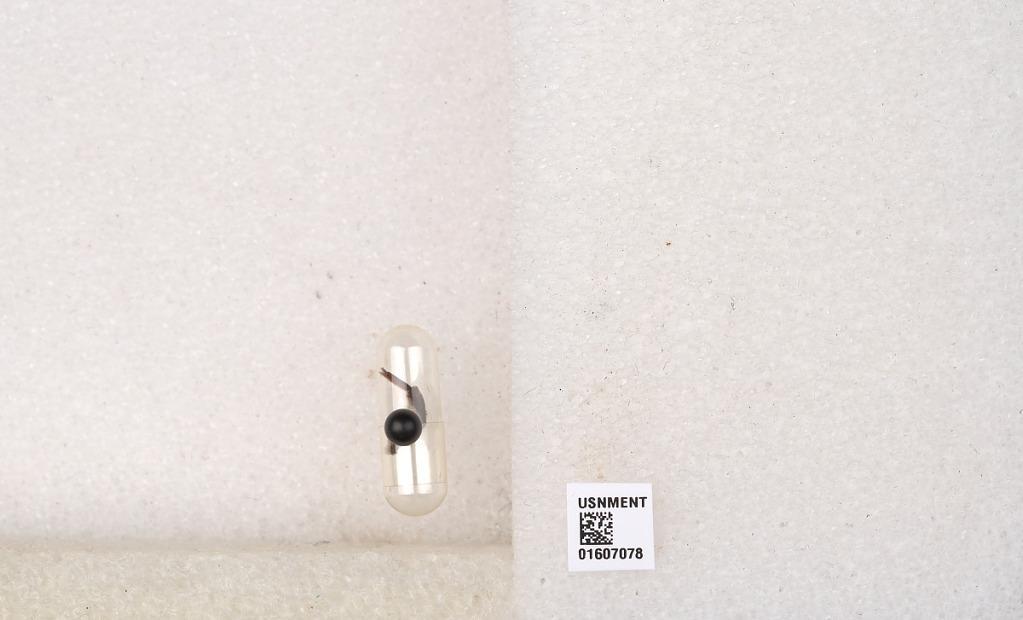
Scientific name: Xylocopa (Xylocopoides) tenuata